Mittenwald Railway

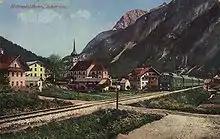
Scharnitz in 1912 with new electric Mittenwald Railway

The construction of the tunnels in the Martinswand was particularly difficult and a 17 km long high voltage line had to be built from Innsbruck just for the operation of the machinery. Diesel locomotives brought the rock to dumps. The ingress of water stopped the construction work on the western side of the tunnels and an electric pumping plant had to be installed. The barracks on the eastern side had to be built far below the steep edge due to the lack of space. A funicular railway had to be built to transport workers and materials from the Inn to the site.